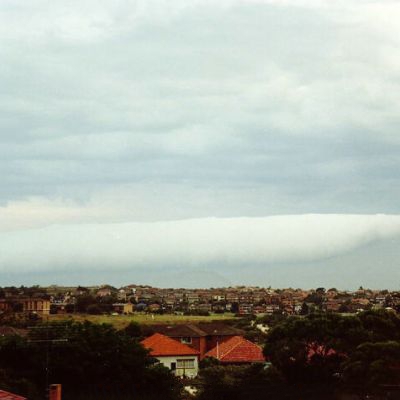
Cloud type: Stratocumulus (Sc)